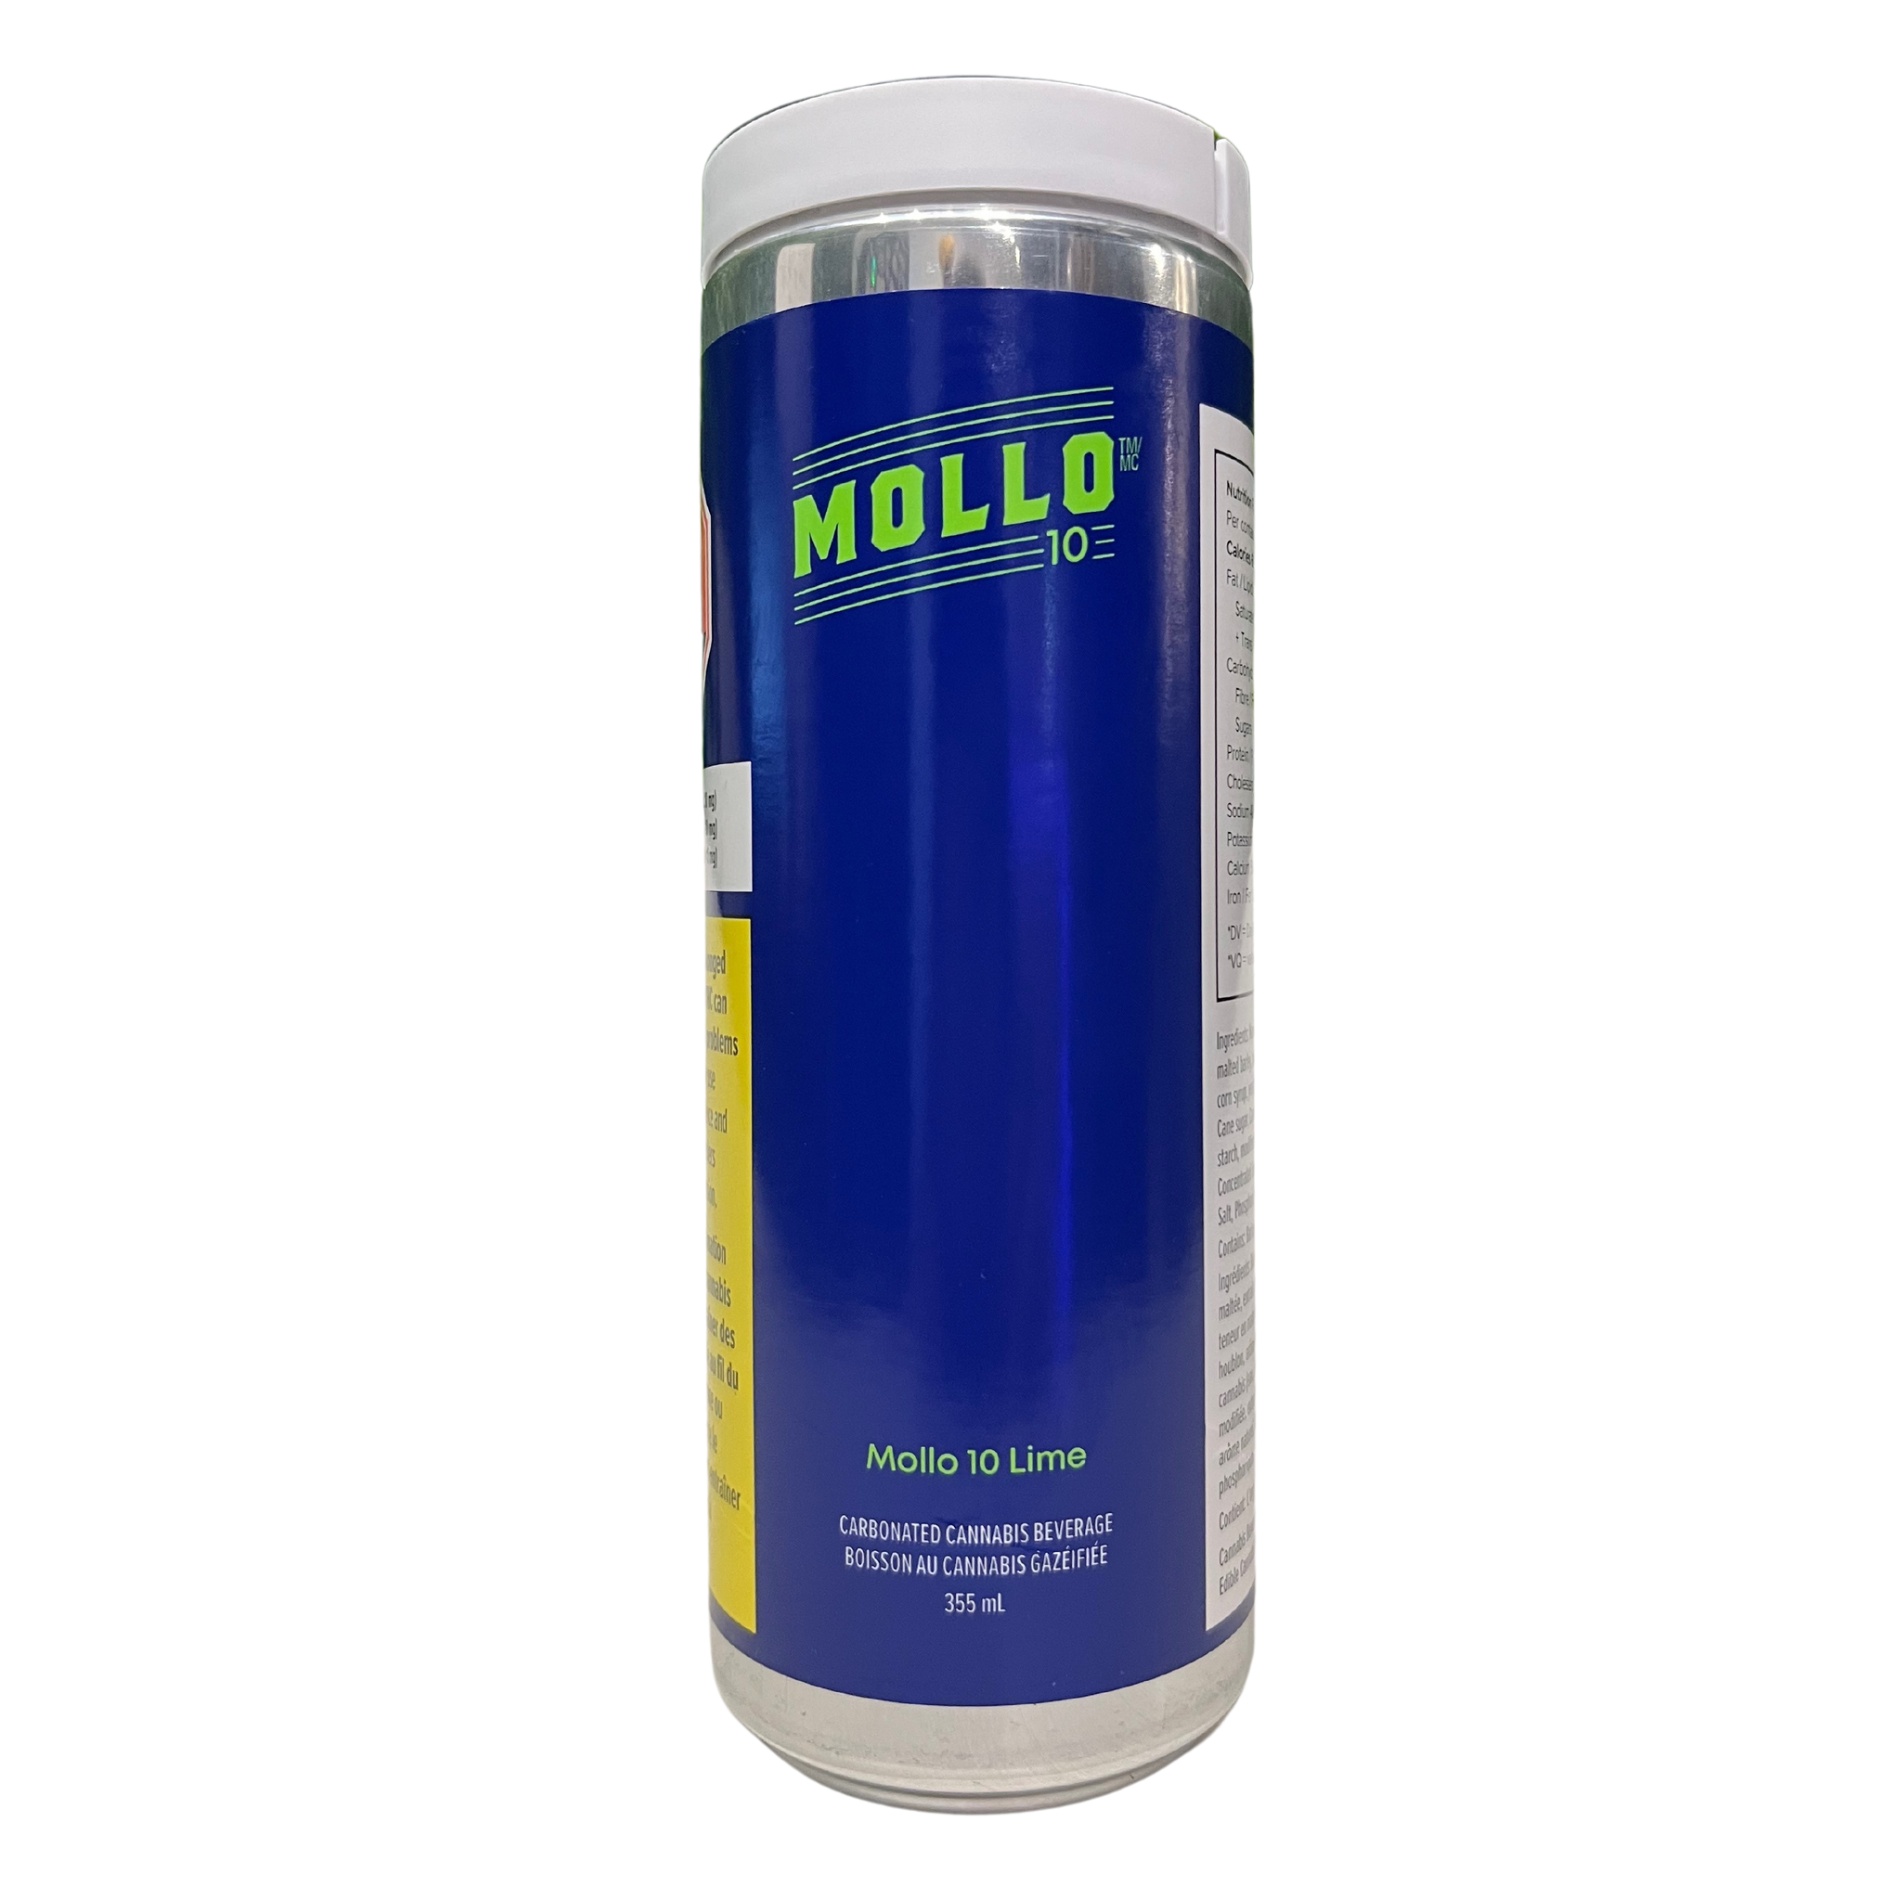
Mollo 10 Lime with CBG (H) 355ML
Mollo 10, 5mg THC & 5mg CBD, Crisp Beverage
Brand: Mollo
Category: Food, Beverages & Tobacco > Beverages > Alcoholic Beverages > Flavored Alcoholic Beverages